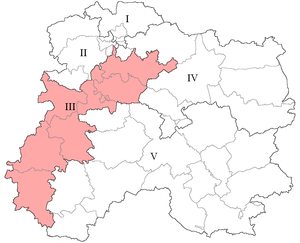
Carte de la troisième circonscription de la Marne suite au redécoupage Marleix de 2010 (depuis 2012).
La troisième circonscription de la Marne est l'une des 5 circonscriptions législatives françaises que compte le département de la Marne situé en région Champagne-Ardenne puis Grand Est.